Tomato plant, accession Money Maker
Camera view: bottom (45 deg); turntable rotation: 240 degrees
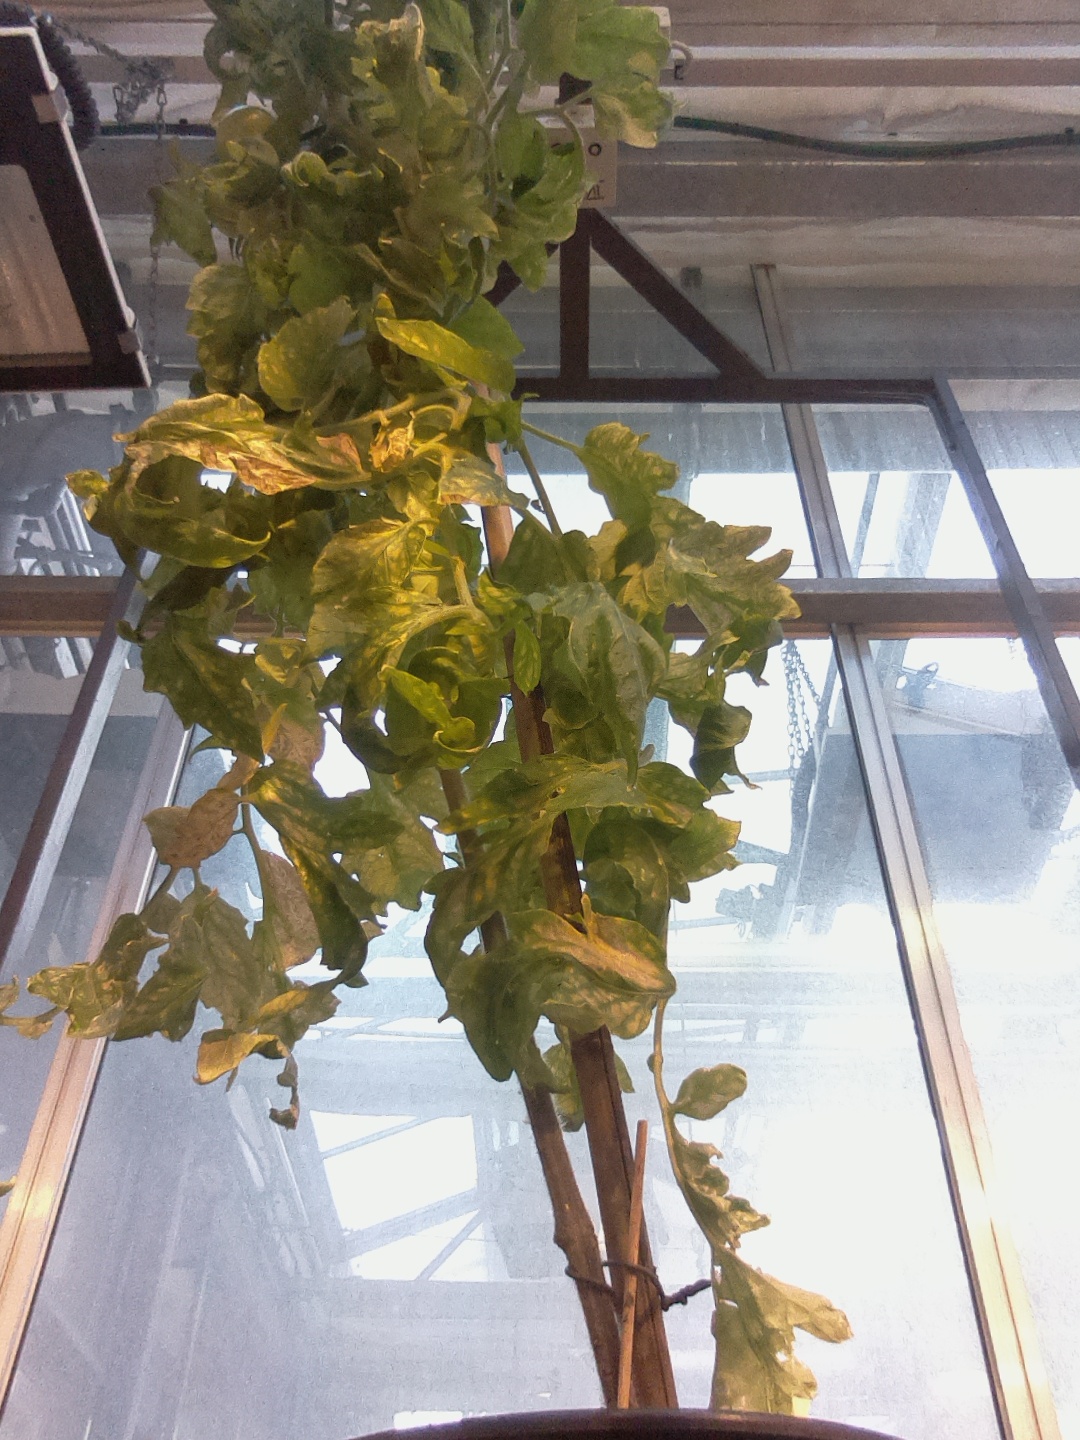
BBCH growth stage 79: 90% -100% of final fruit size